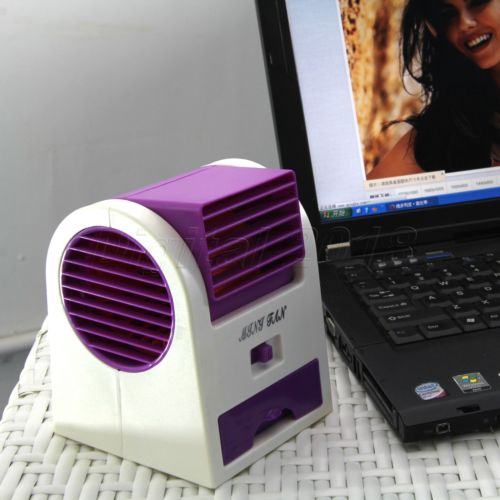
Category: fan